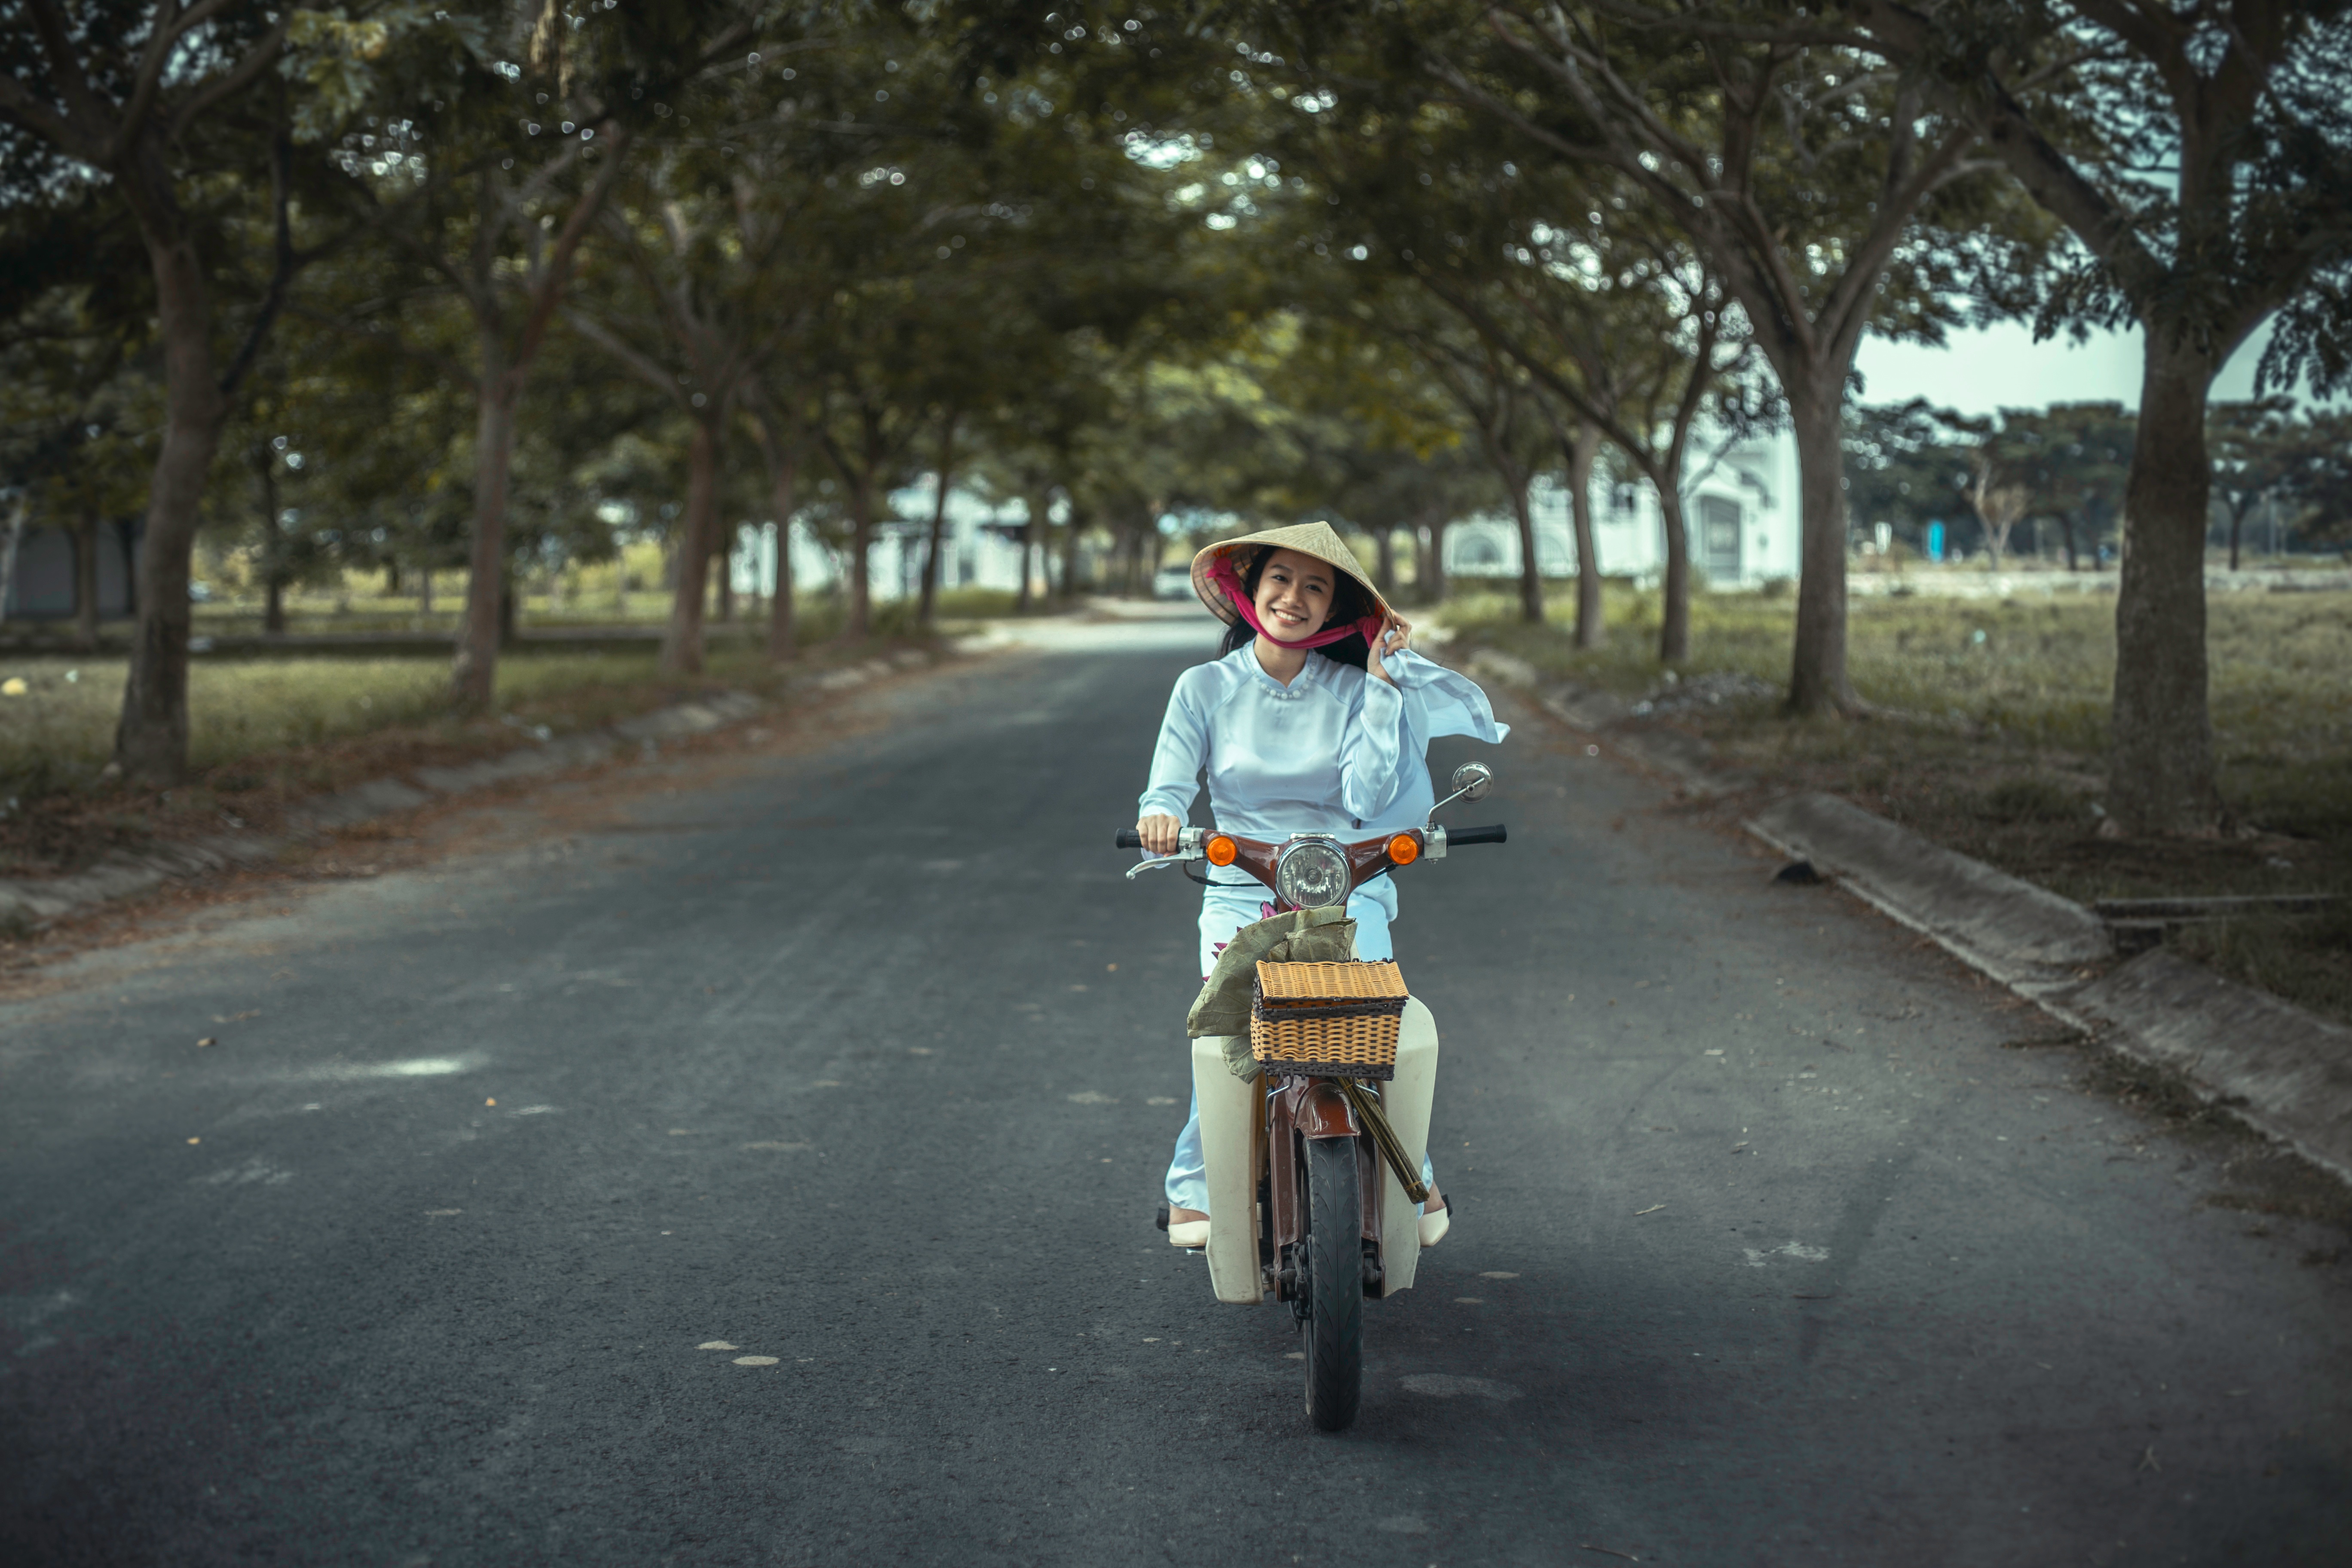
woman, road, bicycle, bike, travel, recreation, female, model, vehicle, asia, lady, lane, mountain bike, trees, cycling, race, happy, infrastructure, traveling, outdoor recreation